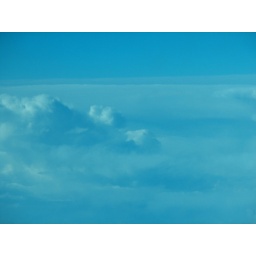
view above the clouds on aeroplane